RAF Coolham

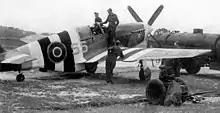
Mustang Mk III flown by fighter ace and Wing Commander Stanisław Skalski of No. 133 (Polish) (Fighter) Wing RAF, June 1944, RAF Coolham.

Raymond managed to escape the incident badly bruised with minor cuts but alive. A lady walked out of the cottage and upon seeing the fuselage and Raymond laying on the ground she asked "Would you like a cup of tea?" to which Raymond replied "Yes, I will have a cup of tea." Remarkably, after crash landing in a B-26 Marauder at RAF Coolham, he then proceeded to have a cup of tea and talk with the lady for roughly 15 minutes, clearly in a state of shock after the event. Meanwhile, the radio operator-gunner Staff Sergeant Rue Farnum had received a broken nose and was knocked unconscious in the crash and had to be picked up and rescued from the wreckage by Hanni and Kruger and they, along with Lightfine began looking for Raymond, who eventually appeared having walked back to meet them. The whole crew of Flounder Gus were taken as a precaution by the Canadian forces in the area via ambulance to the Canadian Base Hospital in Roffey, Horsham, where Raymond and Farnum were detained for 24 hour observation, with the others being released and taken to RAF Dunsfold shortly after where they were flown back to their base at RAF Earls Colne.